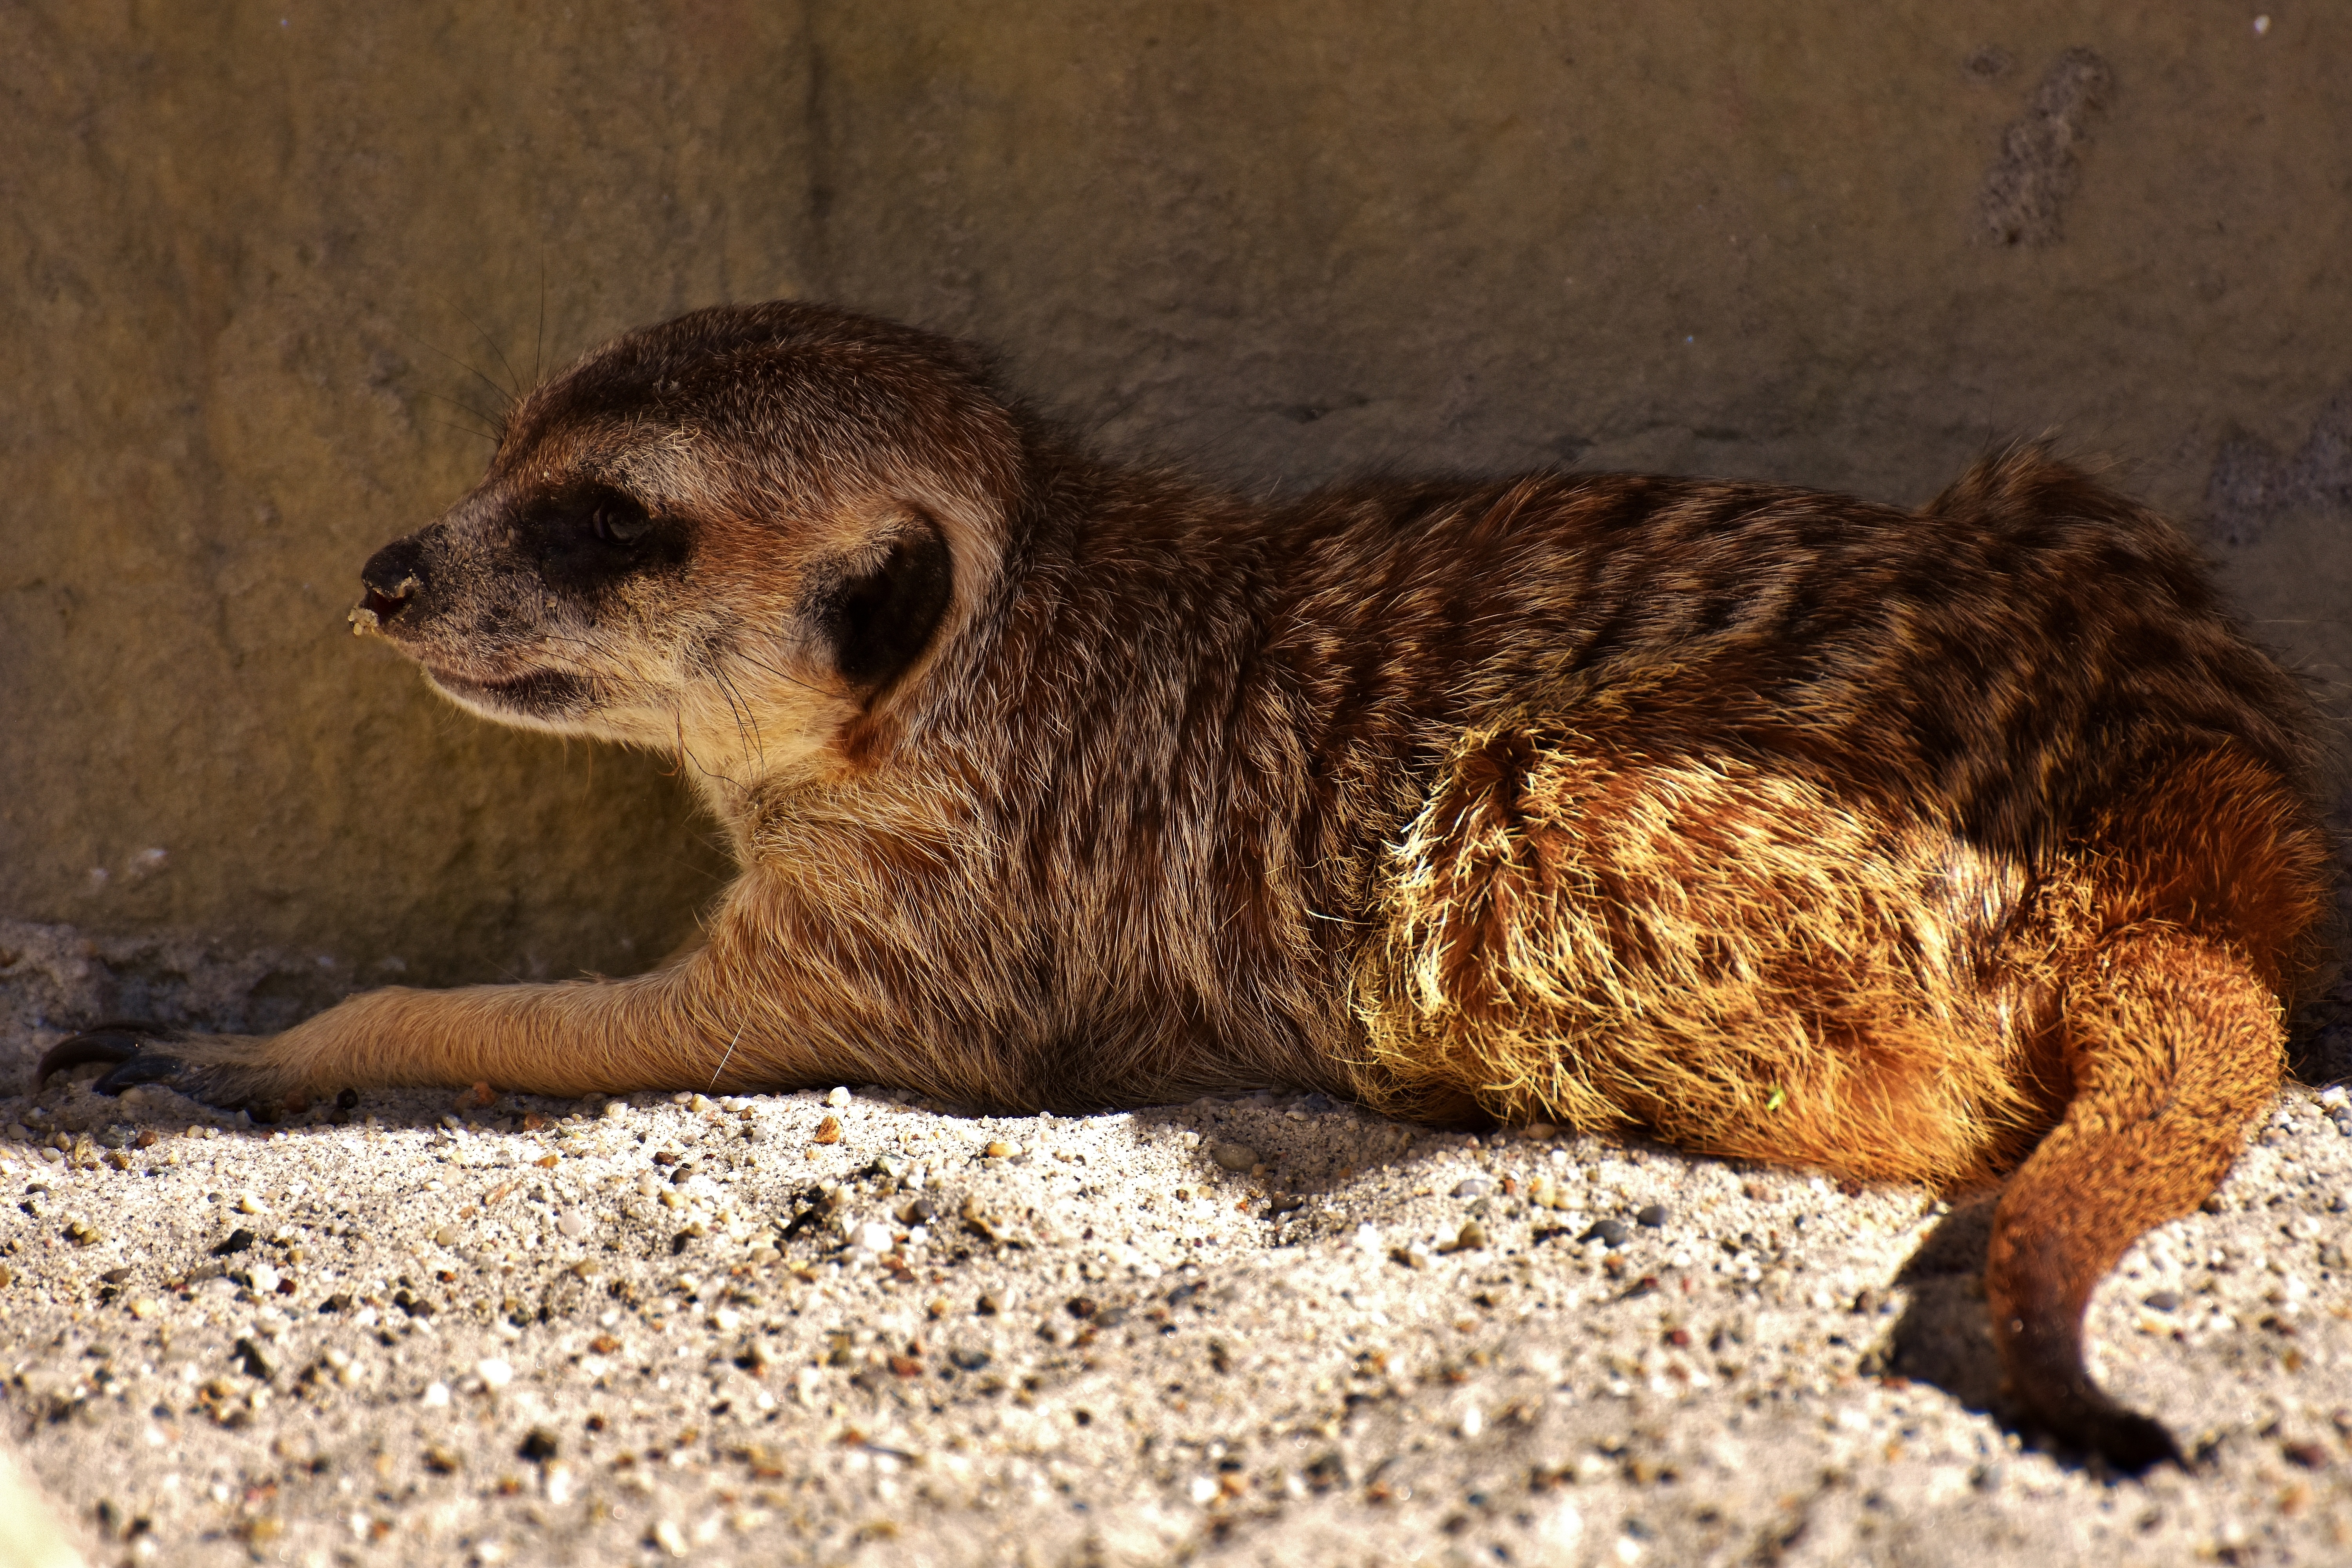
nature, sweet, animal, cute, wildlife, zoo, fur, portrait, mammal, fauna, sit, whiskers, vertebrate, meerkat, curious, mongoose, wildlife photography, munich, hellabrunn, viverridae